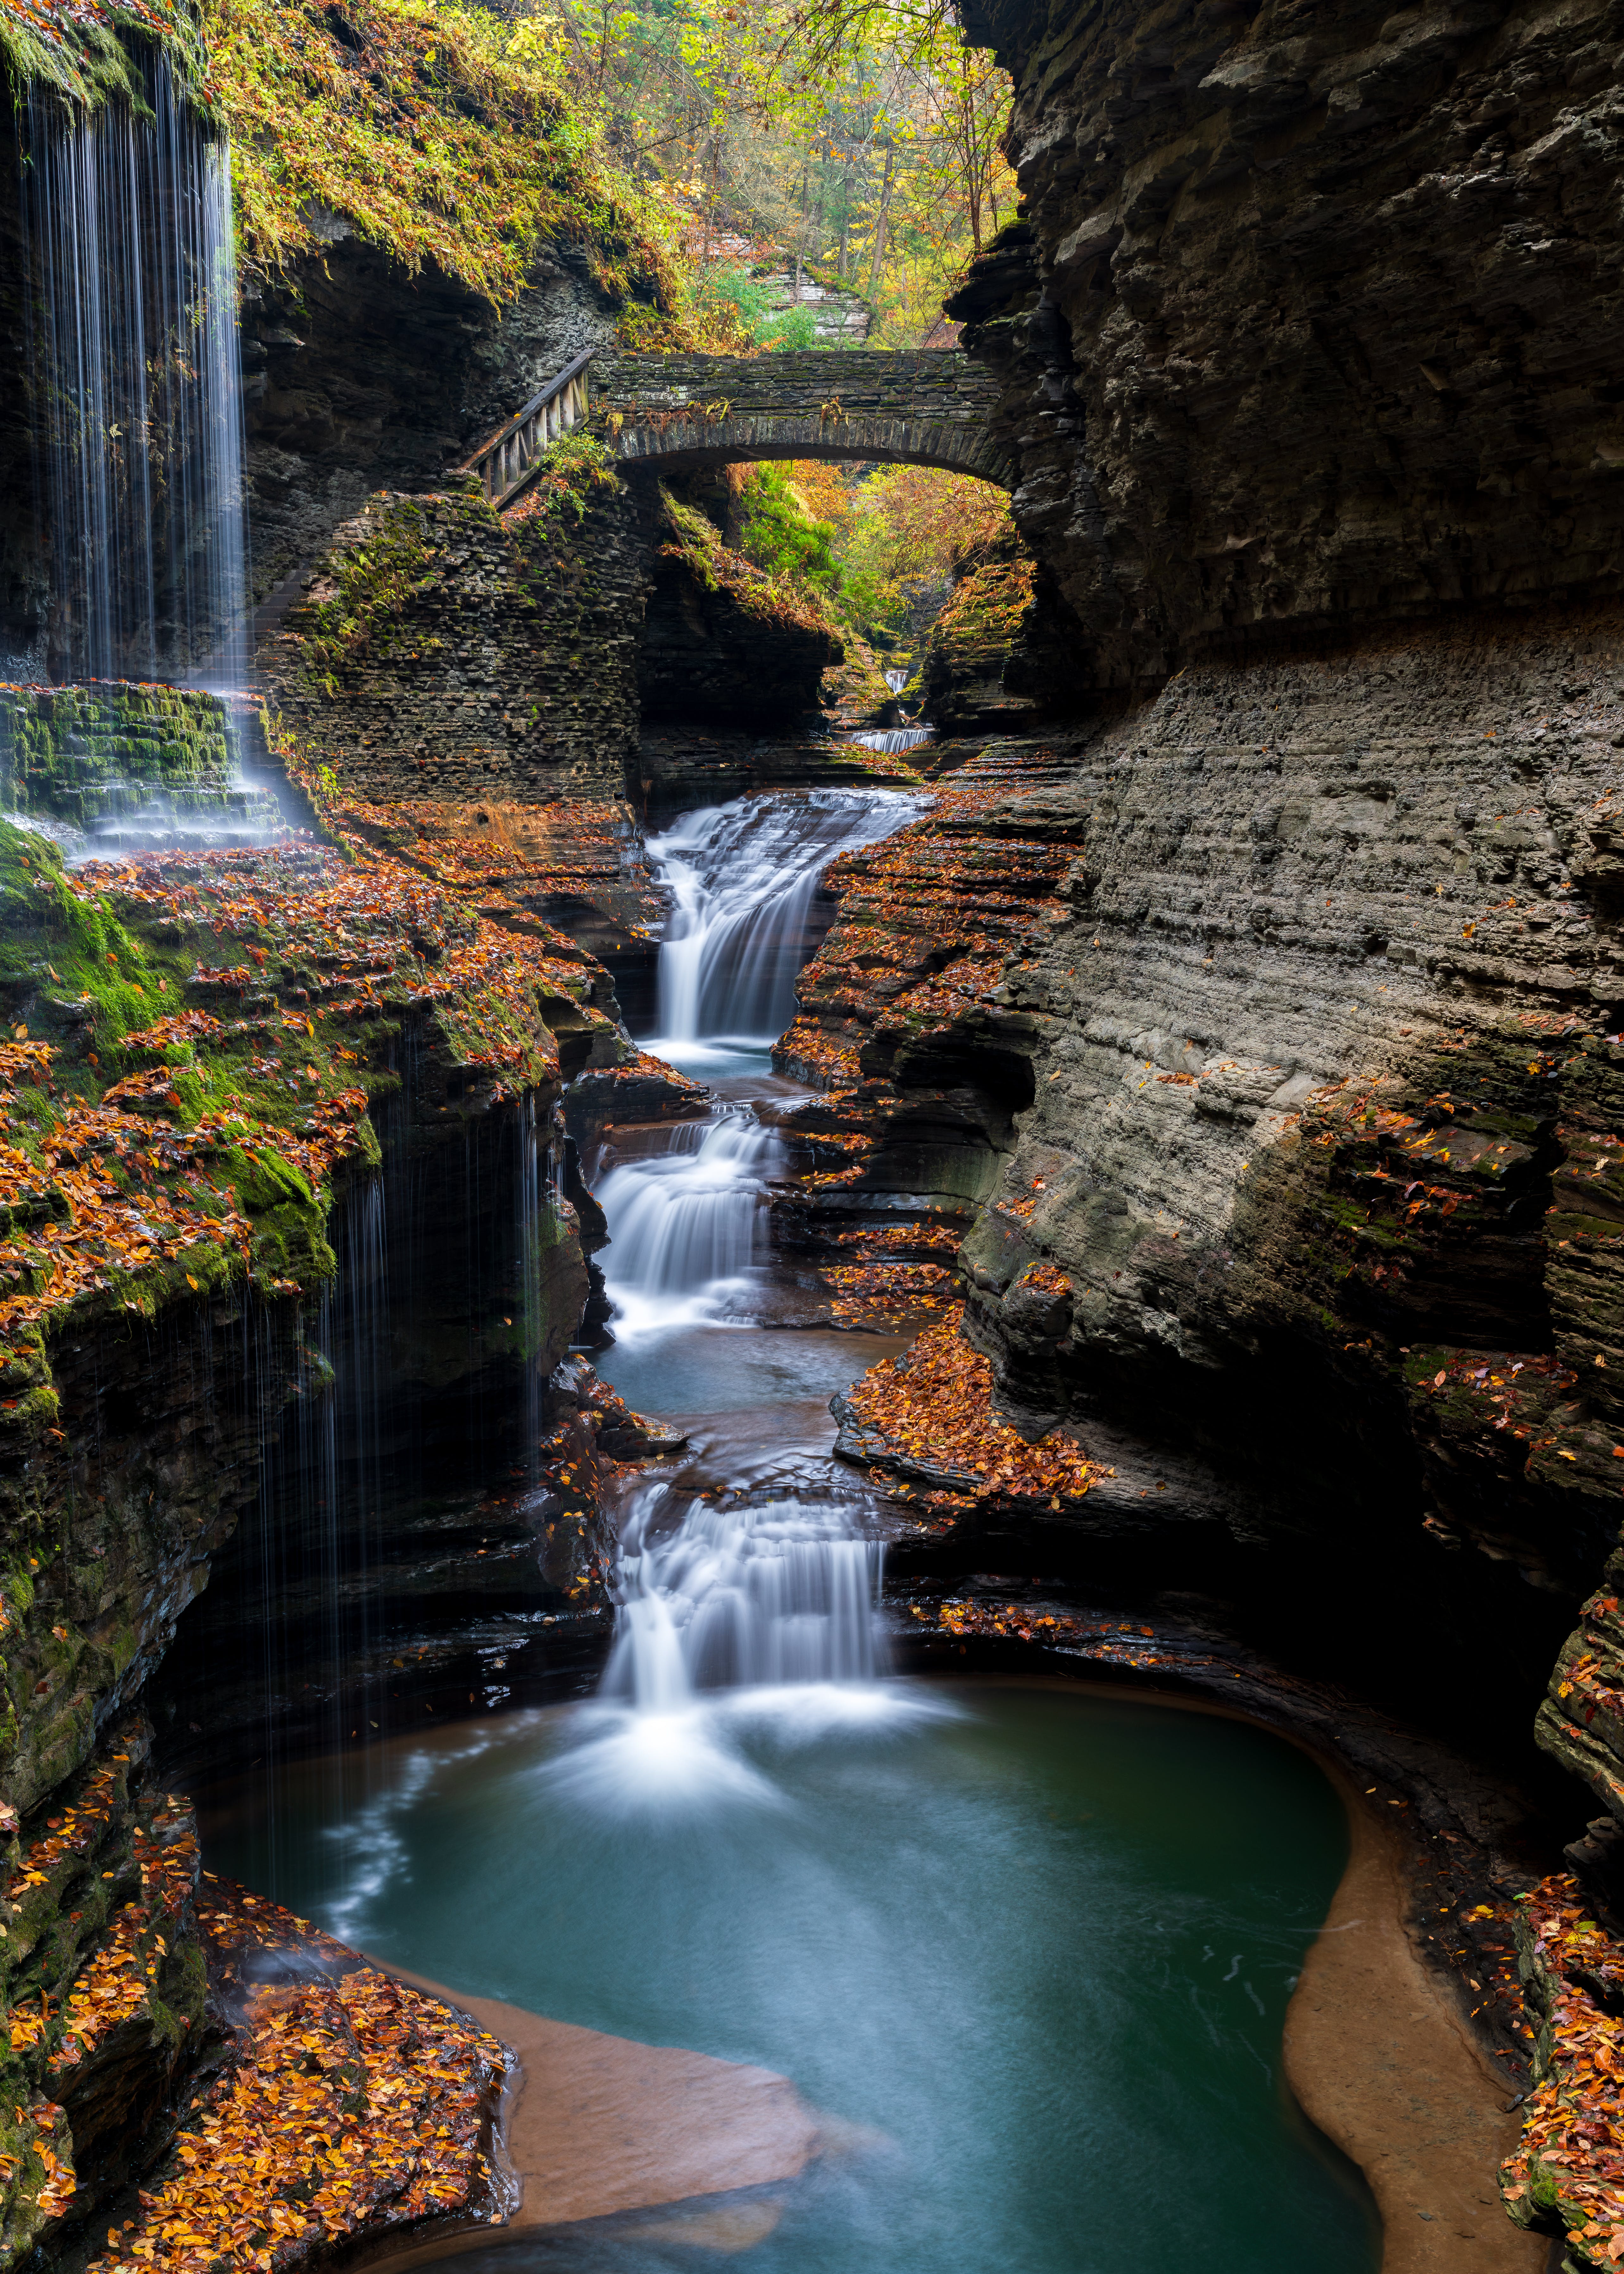
natural, water, water resources, plant, fluvial landforms of streams, light, nature, natural landscape, waterfall, body of water, vegetation, watercourse, spring, chute, landscape, riparian zone, formation, water feature, landmark, forest, grass, mountain river, stream, creek, arroyo, deciduous, rock, rapid, reflection, mineral spring, temperate broadleaf and mixed forest, stream bed, bedrock, ravine, moss, riparian forest, lake, autumn, non vascular land plant, tree, tributary, valdivian temperate rain forest, old growth forest, woodland, river, Northern hardwood forest, garden, tropical and subtropical coniferous forests